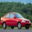
Label: automobile